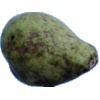
Label: Pear Stone 1